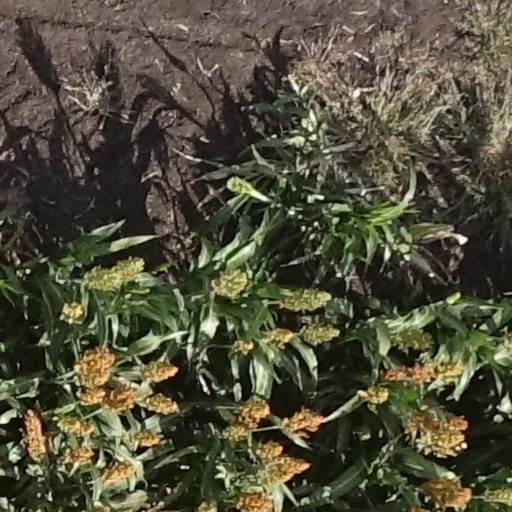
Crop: sorghum